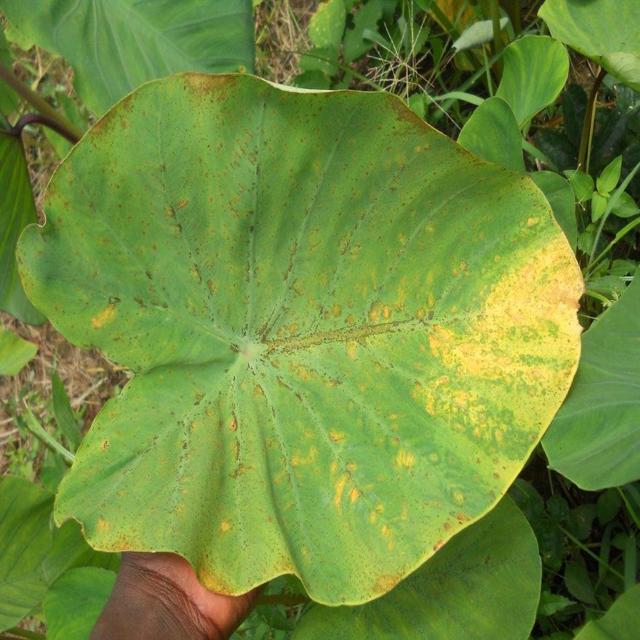
Label: Mid_Blight